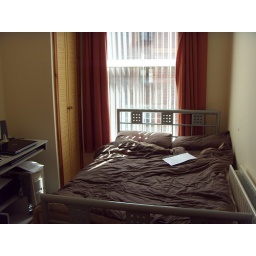
Built in wardrobes and desk already there.Didn't get a picture of the other bedroom as there was a guy in there haha